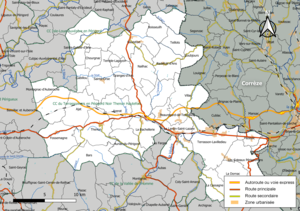
Carte géographique de la Communauté de communes du Terrassonnais en Périgord Noir Thenon Hautefort, département de la Dordogne, France. Composition au 1er janvier 2019.
La communauté de communes du Terrassonnais en Périgord noir Thenon Hautefort est une structure intercommunale française située dans le département de la Dordogne, en région Nouvelle-Aquitaine. Elle prend effet le 1ᵉʳ janvier 2014.